San Sevaine Flats

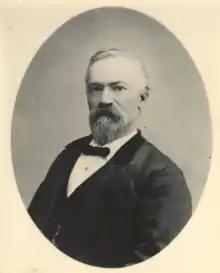
The San Sevaine Flats are named after Don Pedro Sainsevain.

Before the flat acquired its current name it was the hideout of the outlaw Tom McCauley better known as James or Jim Henry of the Mason Henry Gang. When the American Civil War ended in April with Lee's surrender at Appomattox the gang with a price on their heads, came under pressure from the Union Army and law enforcement officials in Central California. They moved into pro secessionist Southern California and split up. Henry with part of the gang moved into the eastern San Gabriel Mountains at San Sevaine Flats from which they began rustling, committing robbery and murder as they did. Henry was killed by a posse led by San Bernardino County Sheriff Benjamin Franklin Mathews on September 14, 1865, at San Jacinto Canyon, just over what was then the San Diego County line, in what is now Riverside County, California.